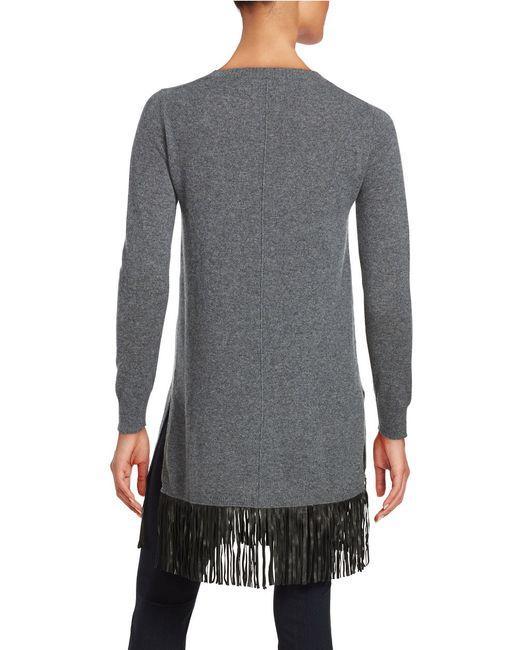
Niedriges T-Shirt mit Fransen aus Stretch-Jersey-Strick